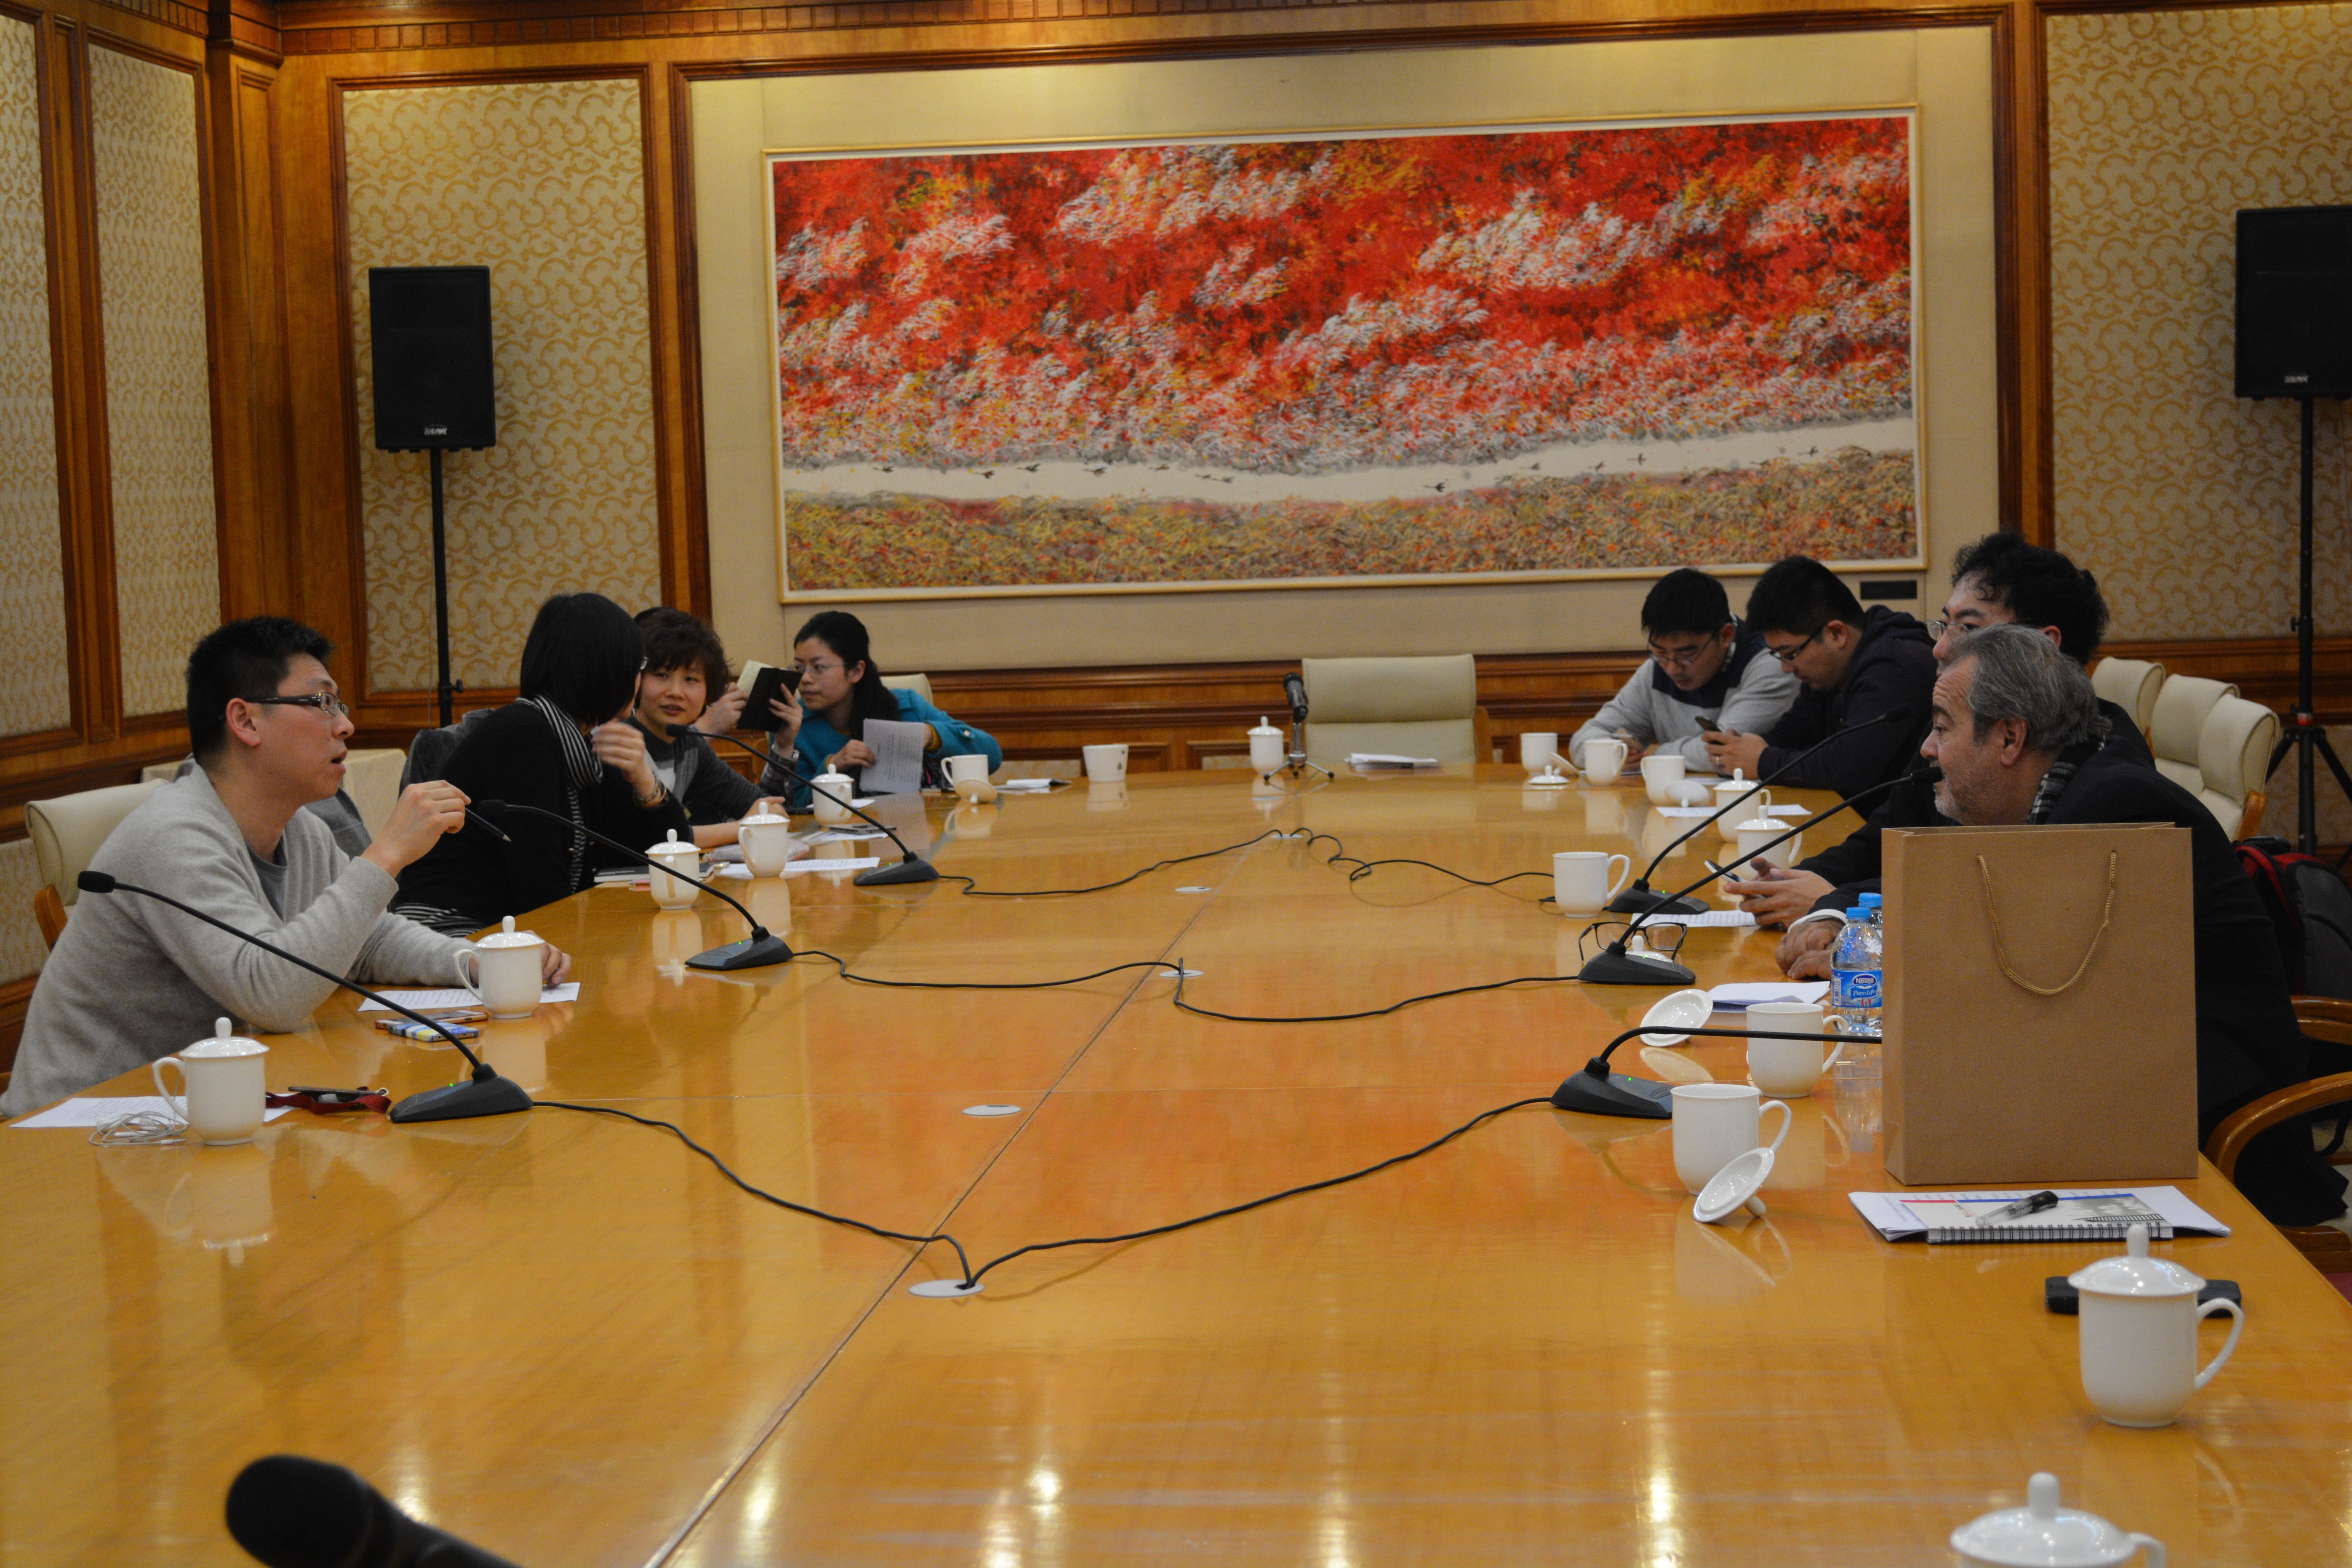
meeting, convention, seminar, academic conference